Islam in Palestine

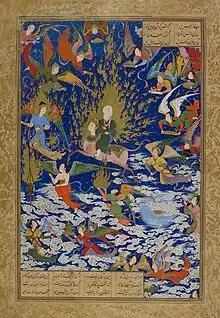
A 16th century Persian miniature painting celebrating Muhammad's ascent into the Heavens

On August 24, 1516, at the Battle of Marj Dabiq, the Ottoman Empire forces defeated the Mamluk sultanate forces and thus the Ottomans became the new rulers of the Levant. On October 28, they defeated the Mamluk forces once more in the Battle of Yaunis Khan and they annexed the region of Palestine. By December of that year the entire region of Palestine was conquered by the Ottoman Empire. As a result of the Ottoman advance during the reign of Selim I, the Sunni Ottoman Turks occupied the historic region of Palestine. Their leadership reinforced and ensured the centrality and importance of Islam as the dominant religion in the region. Swamps with the risk of malaria made it difficult to settle and farm on the coastal plains and in the valleys throughout most of the Ottoman era.